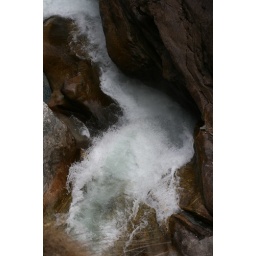
129-pass strong water by bridge as ascend to Thame